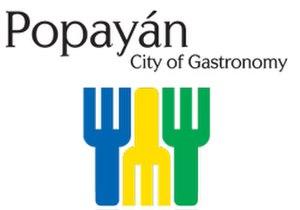
Popayán est la capitale du département de Cauca, au sud de la Colombie. Elle est surnommée « la ville blanche de Colombie ». Les meilleurs architectes et artisans de l'époque coloniale sont intervenus à Popayán, qui est, avec Carthagène des Indes, l'une des villes les plus importantes de Colombie pour son architecture.